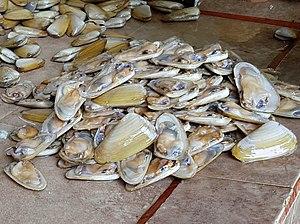
Les fruits de mer sont un nom donné aux animaux invertébrés marins comestibles. Dans l'acception la plus usuelle, il s'agit d'une grande variété d'organismes marins, à l'exception des poissons et des mammifères.